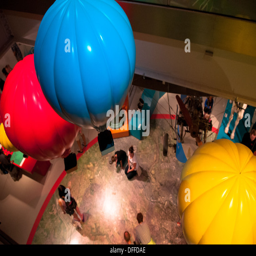
bright red , blue and yellow model hot air balloons suspended in the air and on display at museum